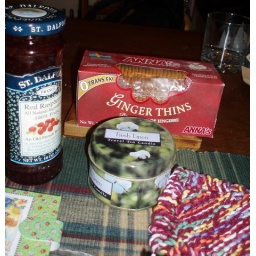
very tasty red raspberry jam, yummy anna's ginger thins, a linen scented candle in a jar, a mug mat and more...